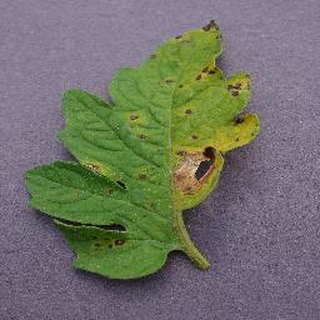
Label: tomato_septoria_leaf_spot